Paul Miller (Canadian politician)

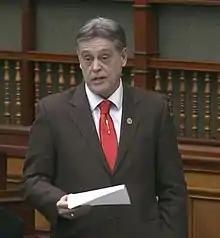
MPP Paul Miller speaking in the Ontario Legislature, 2017.

Miller served as the party's critic for Tourism, Culture and Sport and for the 2015 Pan and Parapan American Games.